Beth Patterson

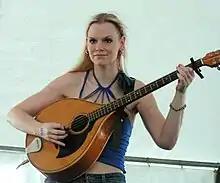
Patterson in 2006

A native of Lafayette, Louisiana, Patterson began her professional career in her teens as a classical oboist and a Cajun bass player. She spent a year studying traditional Irish music and ethnomusicology at University College Cork in Ireland, where she began to experiment with musical fusion. She later finished her bachelor's degree in Music Therapy from Loyola University New Orleans. Patterson cites the "progressive rock" band Rush as a major musical influence.